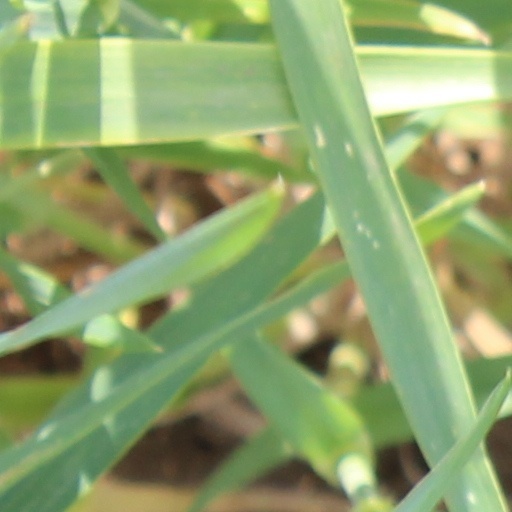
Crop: wheat